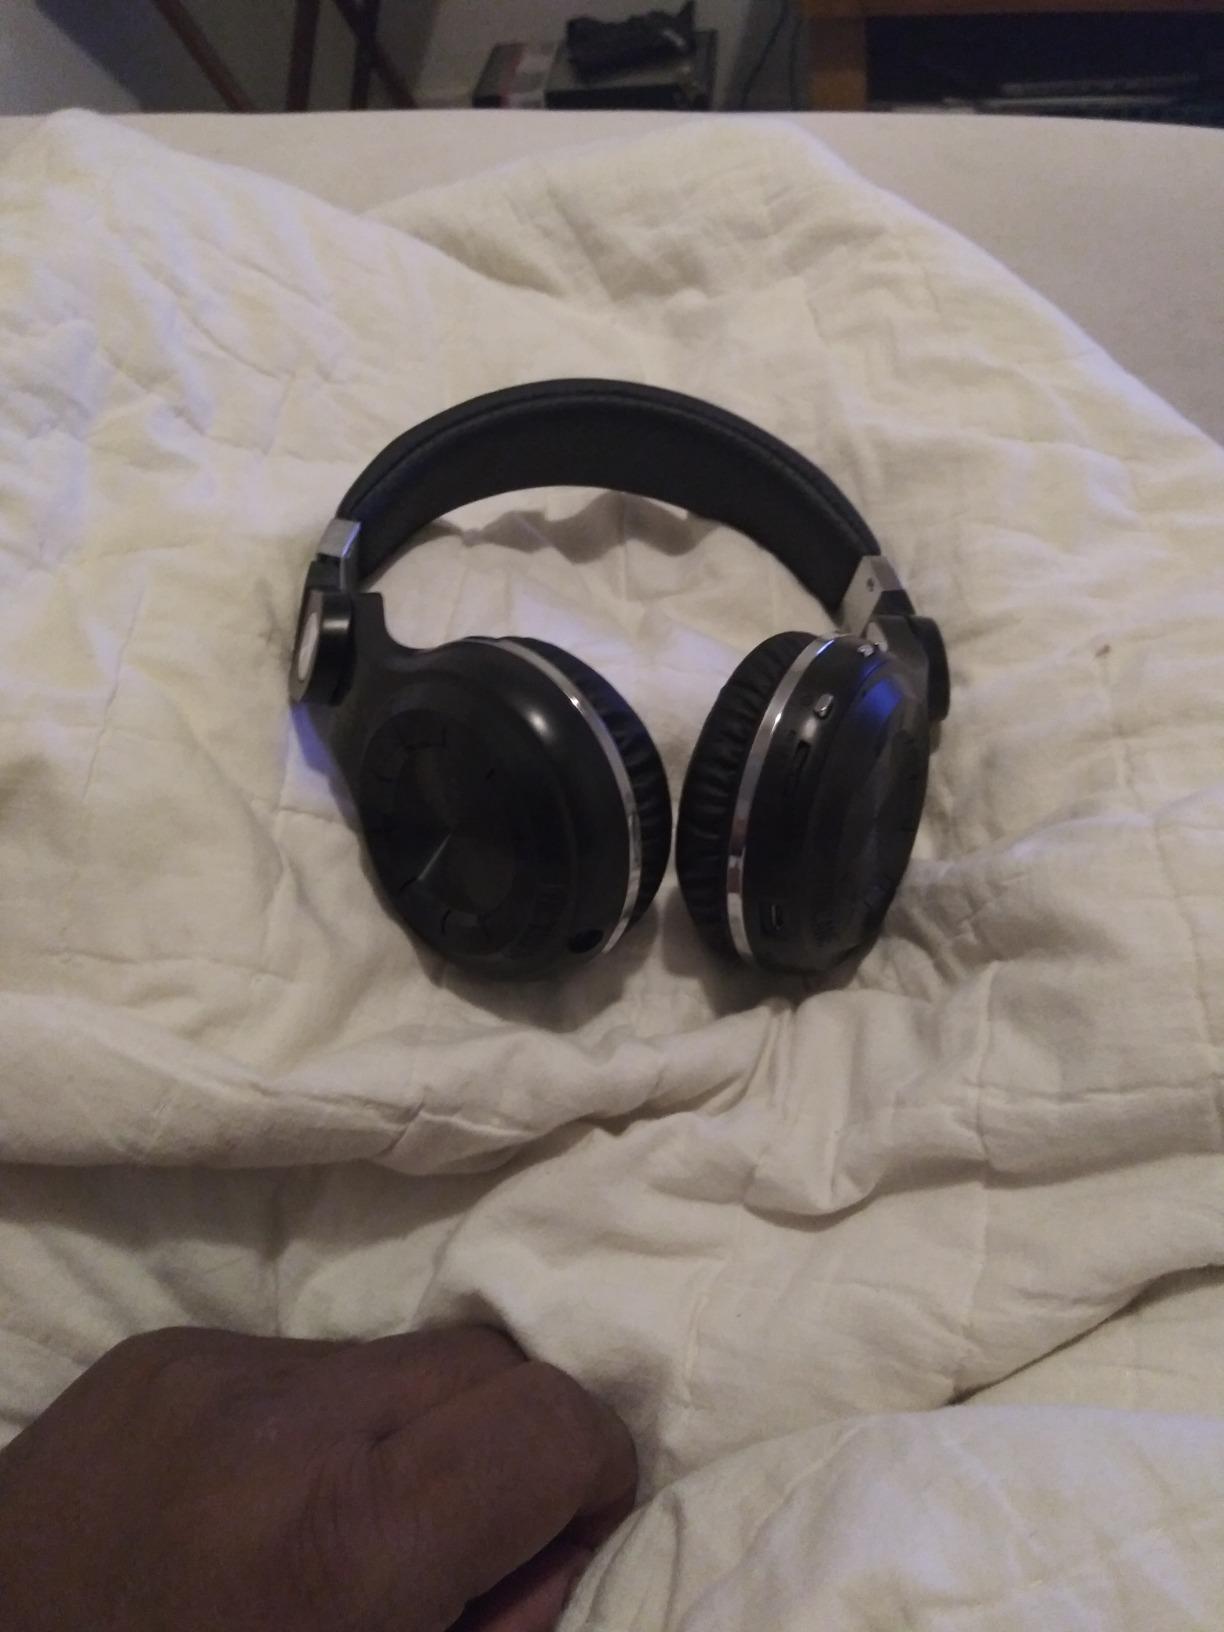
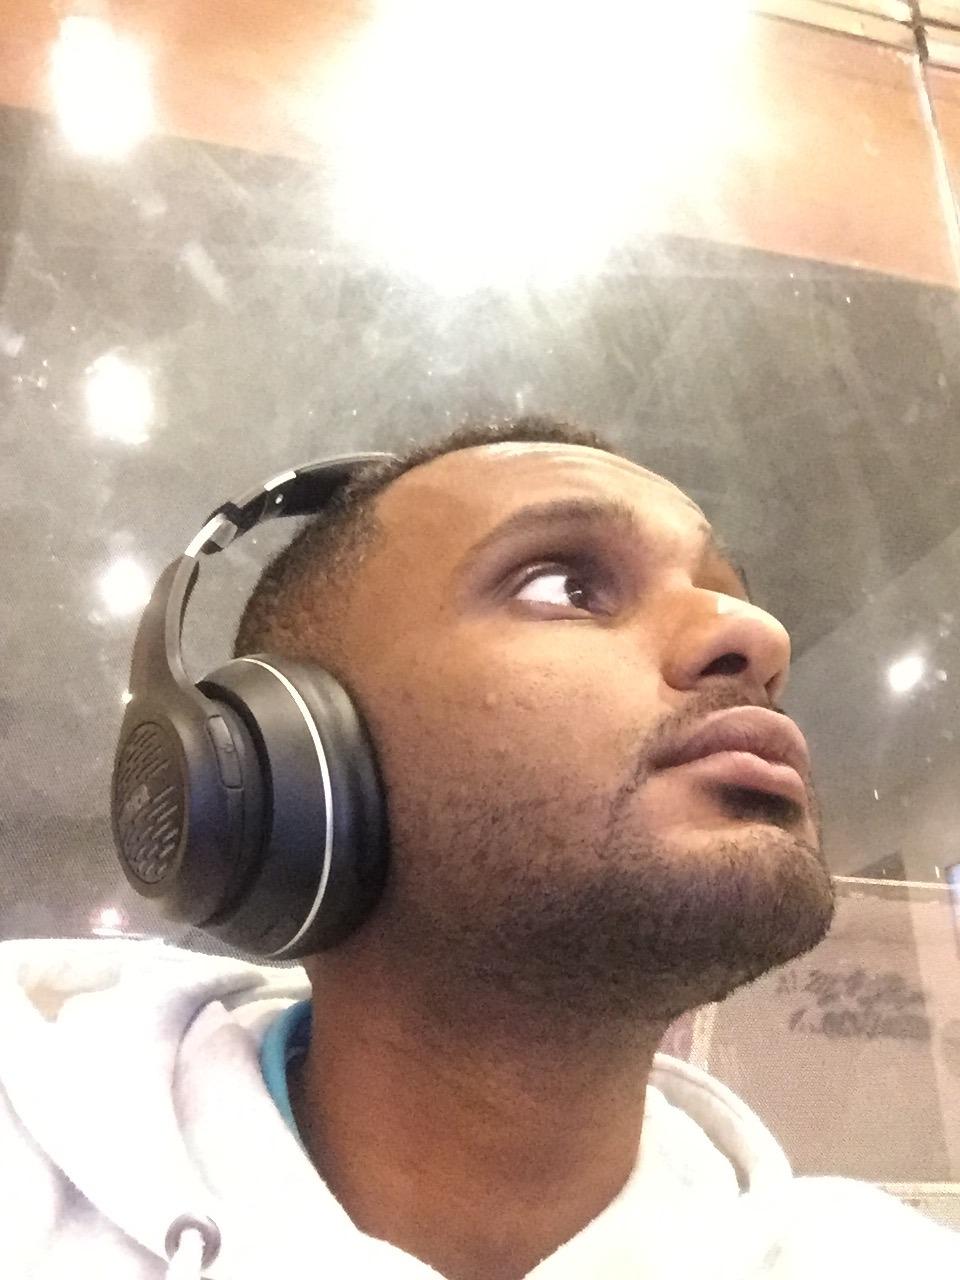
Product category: headphones
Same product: no